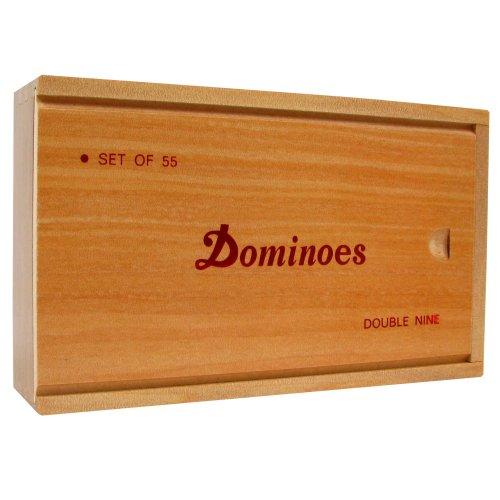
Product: Premium Set of 55 Double Nine Dominoes with Wood Case, Brown
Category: Toys & Games | Games & Accessories | Tile Games
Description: Set of 55 dominoes; quality plastic construction.
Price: $15.95
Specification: ProductDimensions:4.6x7.6x2inches|ItemWeight:1.63pounds|ShippingWeight:1.63pounds(Viewshippingratesandpolicies)|DomesticShipping:ItemcanbeshippedwithinU.S.|InternationalShipping:ThisitemcanbeshippedtoselectcountriesoutsideoftheU.S.LearnMore|ASIN:B002TFEK1E|Californiaresidents:ClickhereforProposition65warning|Itemmodelnumber:12-2409|Manufacturerrecommendedage:18months-6years